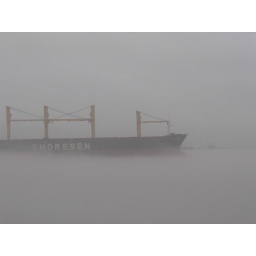
There was so much fog on the river it looked like the boat was floating in the clouds.